Toco toucan

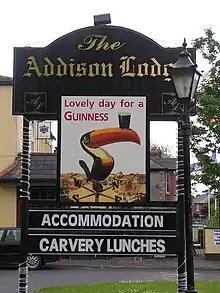
A sign for a hotel with an advertisement featuring a toucan with a cup of beer on its beak and text saying "Lovely day for a GUINNESS"

Because it prefers open habitats, the toco toucan is likely to benefit from the widespread deforestation in tropical South America; it is known to inhabit areas around airports and newly-made roads. It has a large range and except in the outer regions of its range, it is typically fairly common. It is therefore considered to be of Least Concern by BirdLife International. Toco toucans are hunted for their meat and for the pet trade; the large flocks it forms after the breeding season were previously known to be hunted heavily for meat, with their bills being kept as a souvenir. The impact of hunting on the population is unknown. A 2023 study of the wildlife trade in toucans found that toco toucans were the second most commonly traded species over a period from 1975 to 2018. They were exported from a greater range of Latin American countries than other toucans and were the most expensive, with an average retail price of US$12,450 in 2020 and some specimens fetching up to $13,400.